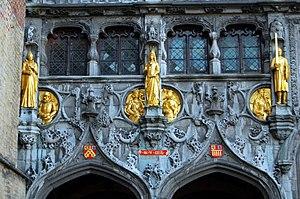
La Basilique du Saint-Sang est un édifice religieux catholique sis sur la place du Bourg à Bruges, en Belgique. Une chapelle romane dédiée à Saint-Basile est remaniée et largement agrandie au XIIe siècle pour recevoir une relique du Saint-Sang ramenée de Terre sainte par Thierry d'Alsace. Comme centre important de pèlerinage elle fut déclarée basilique.